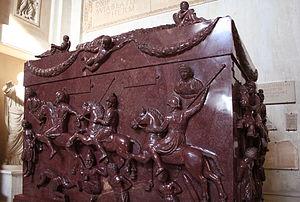
Sarcophage de Sainte Hélène (mère de l'empereur Constantin Ier, dit Saint Constantin), réalisé vers l’an 340 de notre ère. Anciennement érigé dans l’ archibasilique Saint-Jean-de-Latran à Rome et exposé maintenant dans le Museo Pio-Clementino au Vatican.
Le musée Pio-Clementino fait partie de l'ensemble des Musées du Vatican, à Rome. Situé dans le petit palais du Belvédère, il est le plus grand complexe des musées du Vatican. Comptant une douzaine de salles, il abrite d'importantes collections des périodes grecque et romaine, dont certains chefs-d'œuvre de l'art mondial.